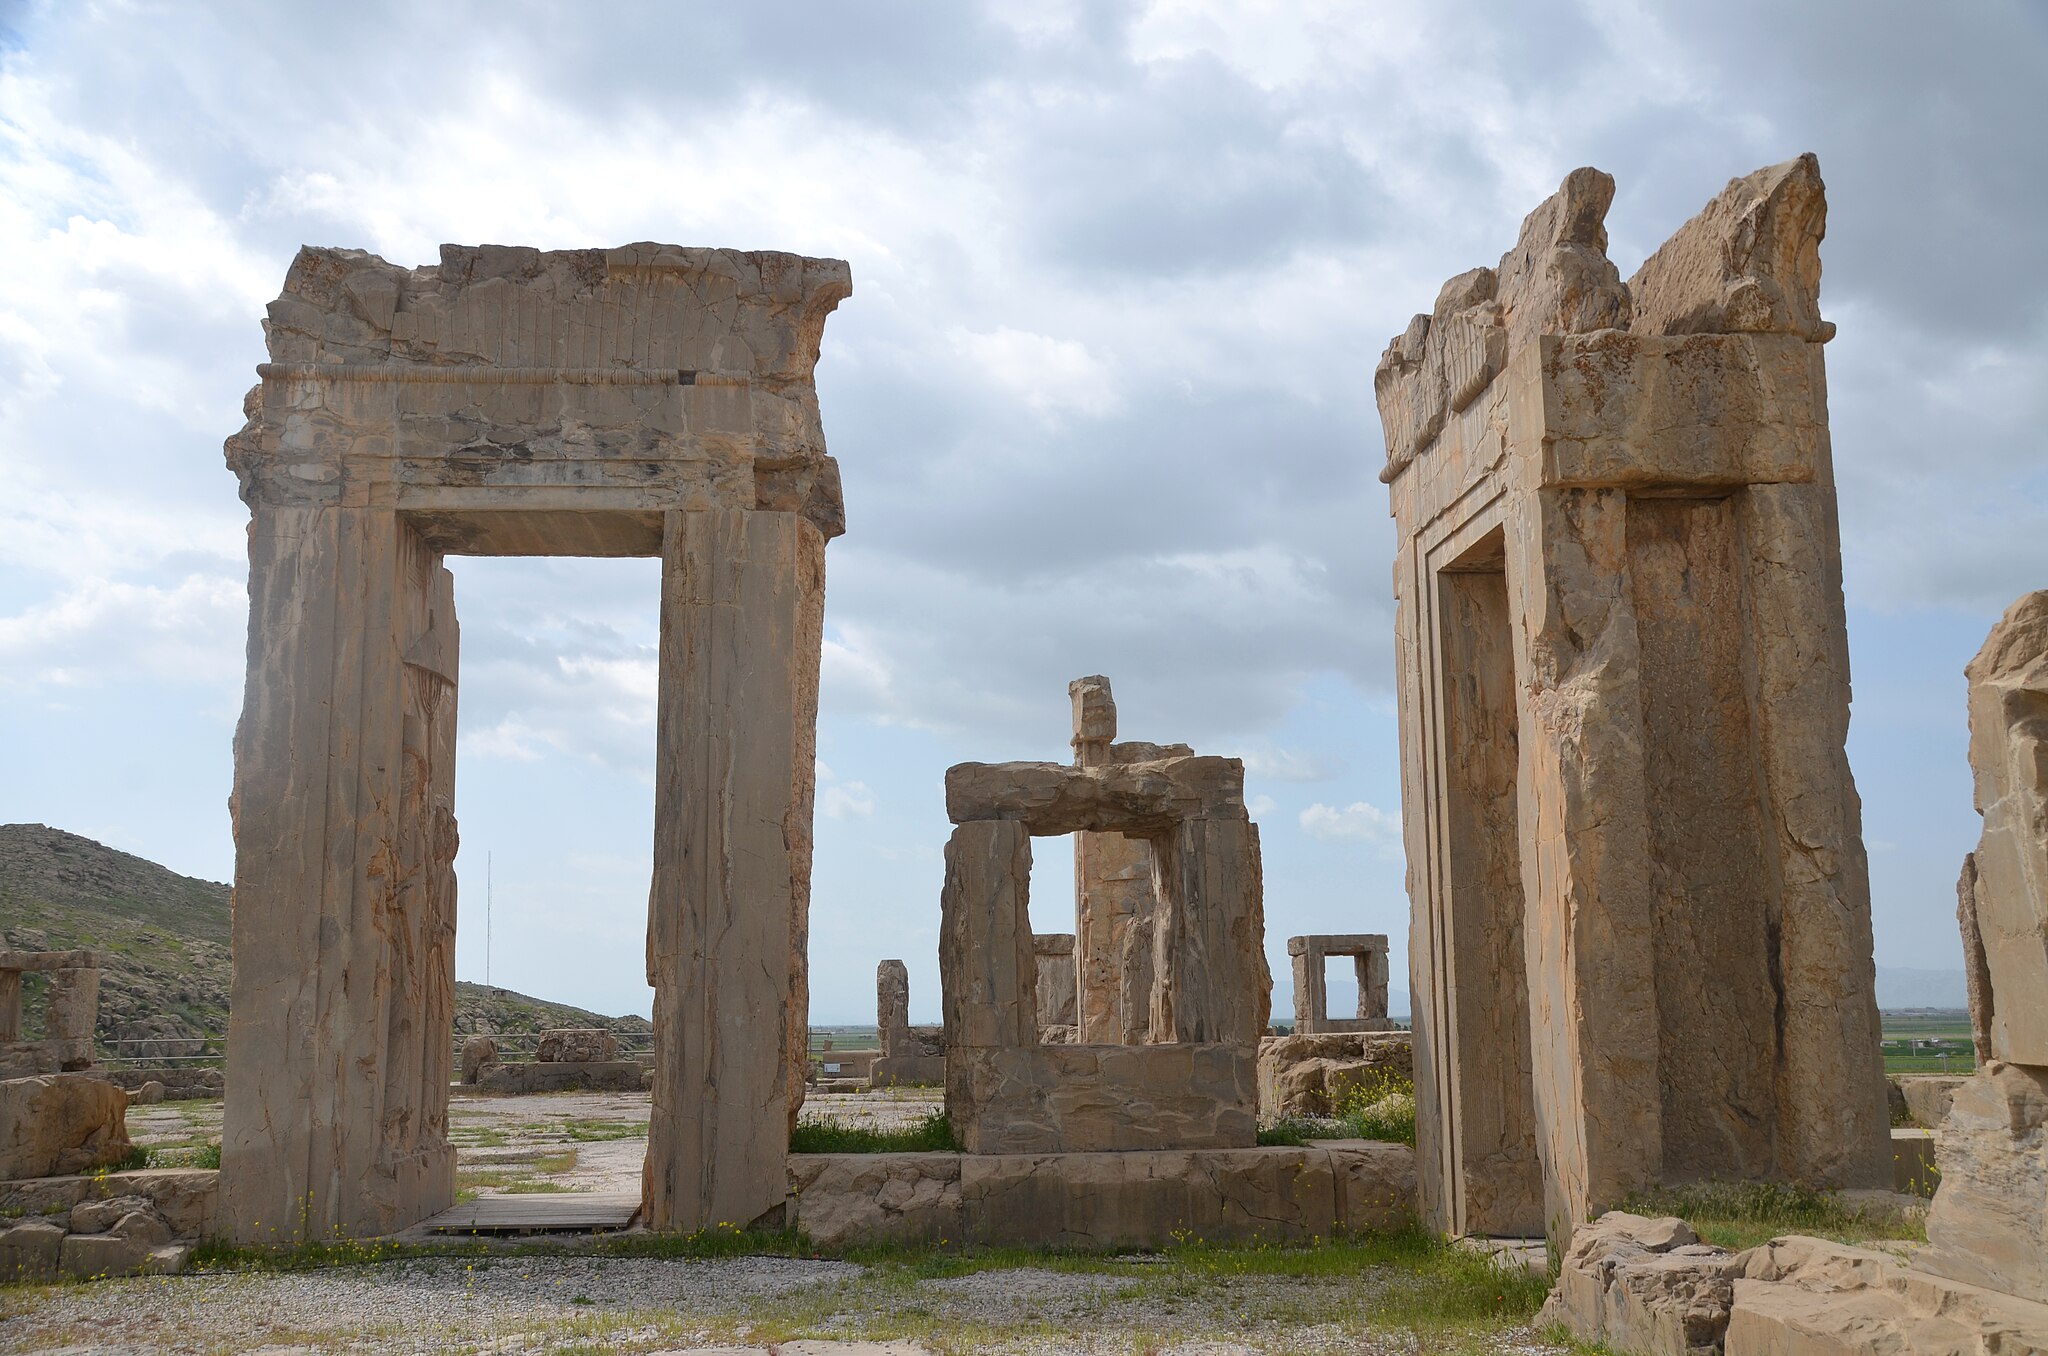
Title: The Palace of Darius, Persepolis, Iran (47779497621)
Description: The Palace of Darius, Persepolis, Iran
Date: 22 April 2019, 08:23 (according to Exif data)
Categories: Palace of Darius I in Persepolis, Photographs by Carole Raddato, Flickr images reviewed by FlickreviewR 2, Iran photographs taken on 2019-04-22